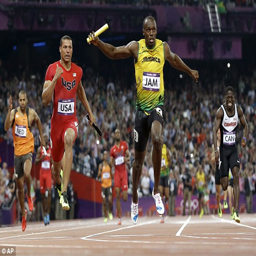
olympic athlete was one of many athletes to benefit from treatment